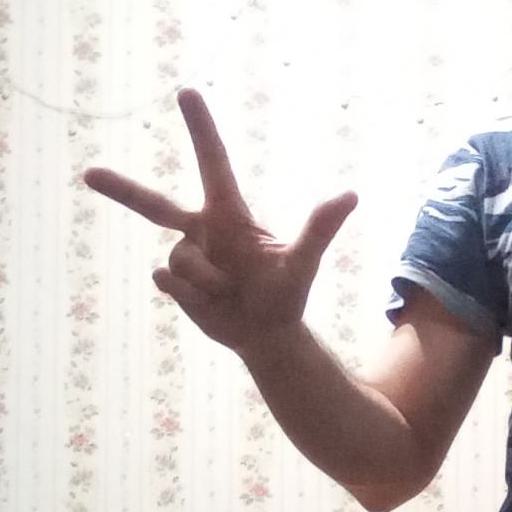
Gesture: three2